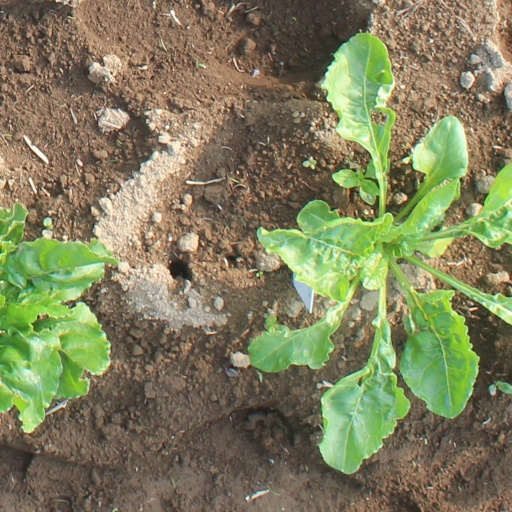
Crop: sugar beet